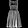
Label: Dress